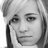
Emotion: sad